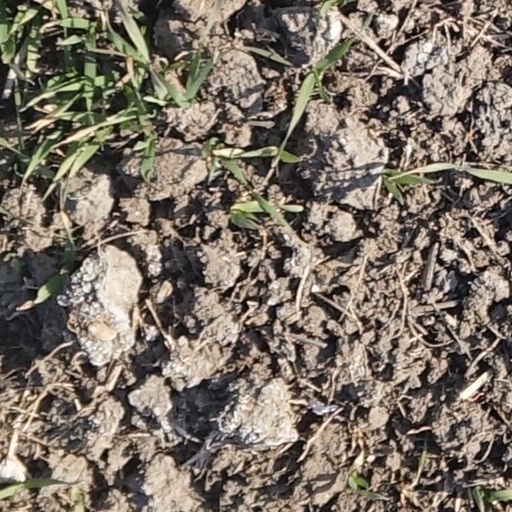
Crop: wheat